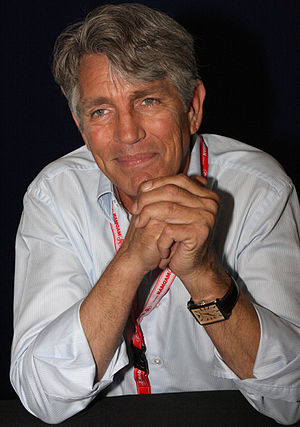
Eric Roberts
Eric Anthony Roberts er en amerikansk skuespiller. Hans første film var King of the Gypsies, som han fik en Golden Globe-nominering for, for bedste skuespillerdebut. Han blev nomineret til både en Golden globe og Academy Award for sin birollerolle i Runaway Train. I løbet af 1990'erne og 2000'erne medvirkede han i drama-film og tv-serier.